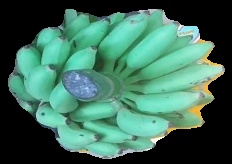
Variety: elakki-bale
Grade: grade2